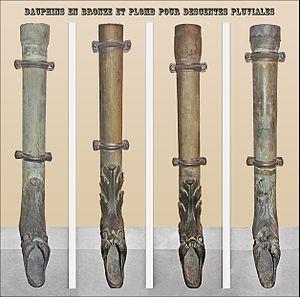
La plomberie est un métier très ancien, dont l'origine remonte à la construction des pyramides en Égypte antique ; attesté par des tuyaux en cuivre vieux de 4 500 ans, c'est un métier qui n'a cessé de s'améliorer et de se développer au cours des siècles et des générations de plombiers qui l'on servi.